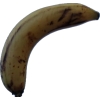
Label: banana